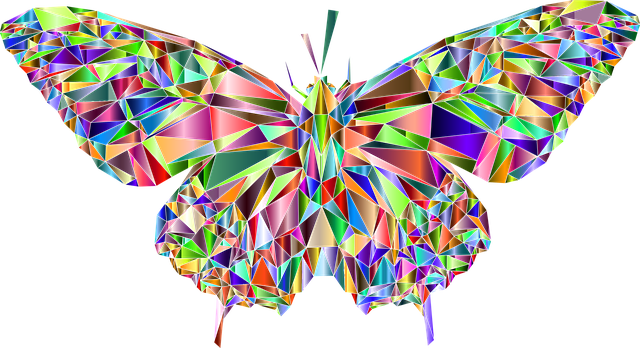
butterfly